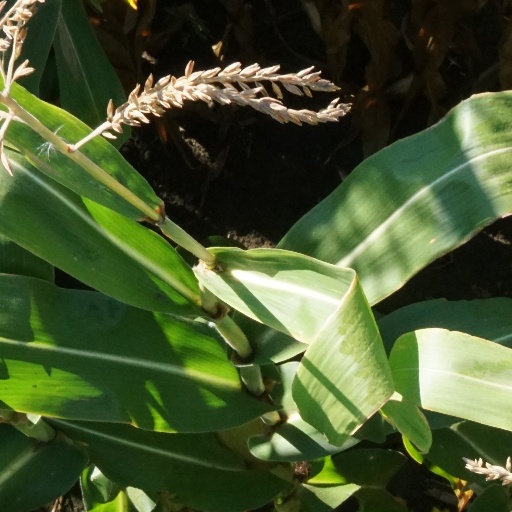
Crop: maize; corn